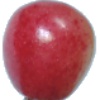
Label: Cherry Rainier 1